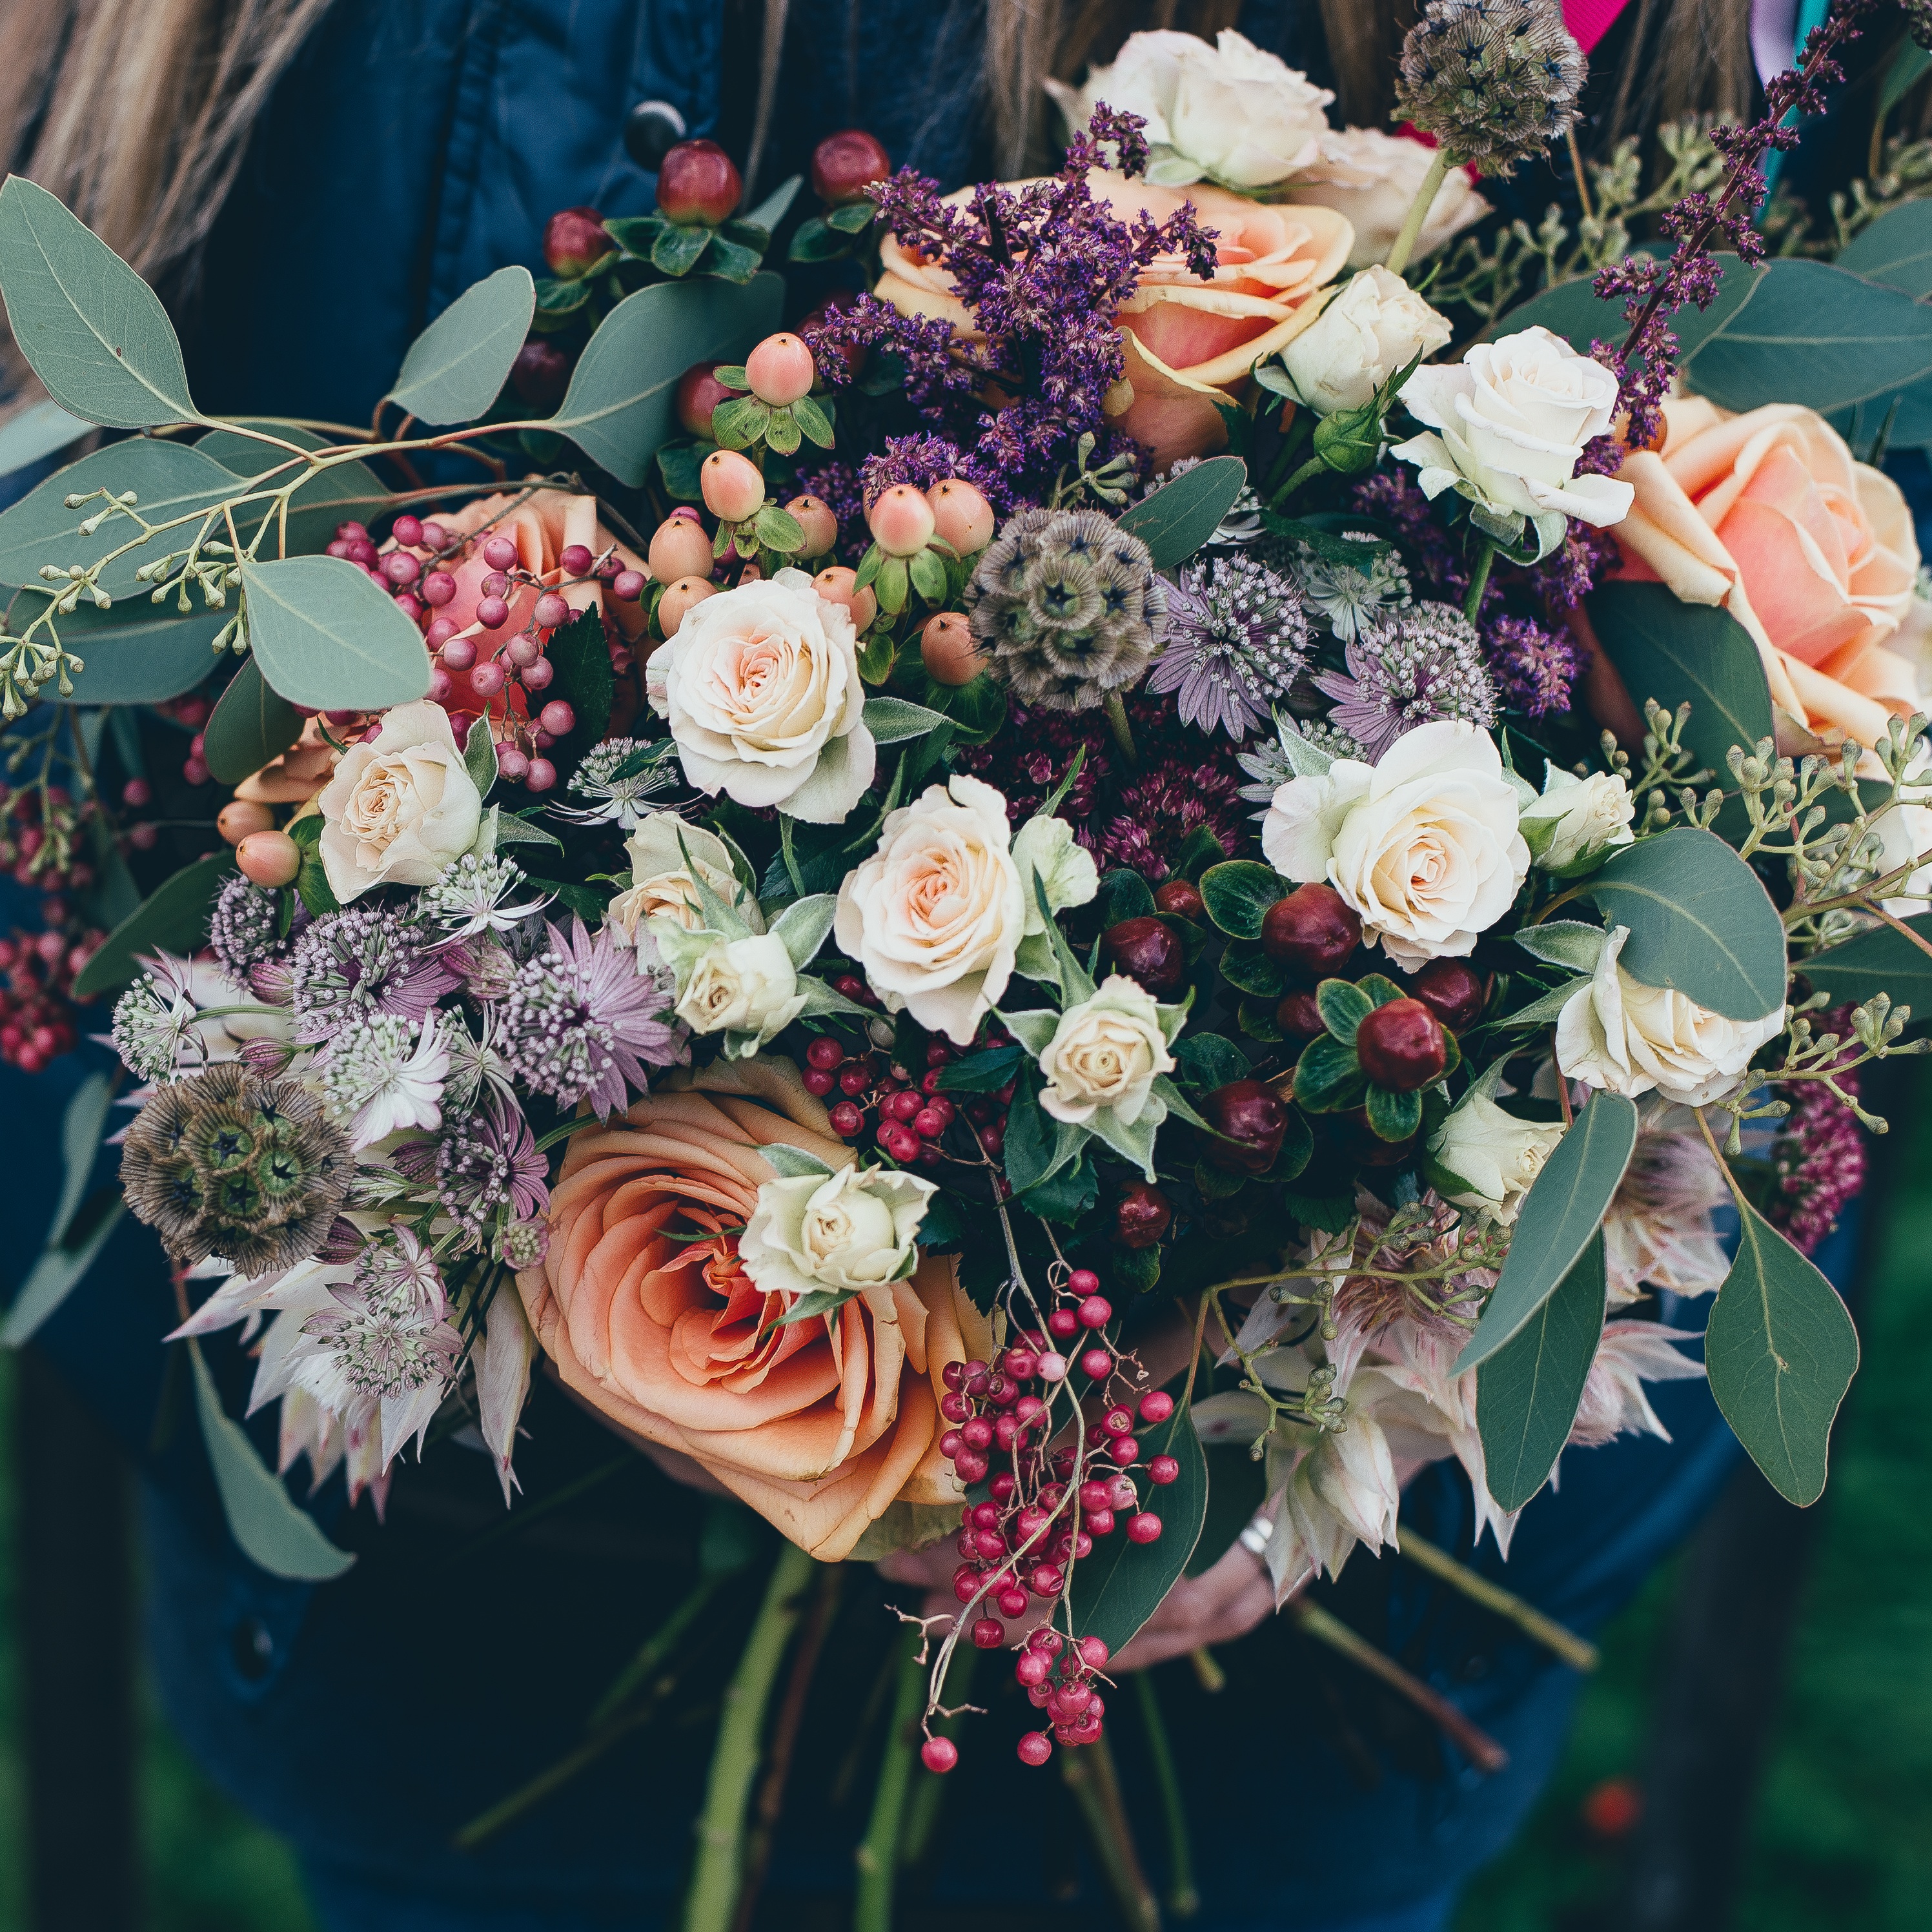
plant, flower, petal, bouquet, hold, holding, flora, flowers, christmas decoration, art, posy, floristry, retail, flowering plant, flower bouquet, cut flowers, floral design, centrepiece, land plant, flower arranging